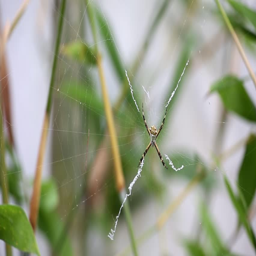
spider on web in the garden